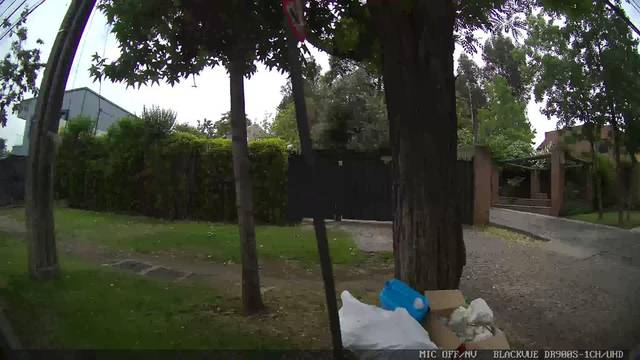
Region: Chile
Coordinates: -33.441, -70.532